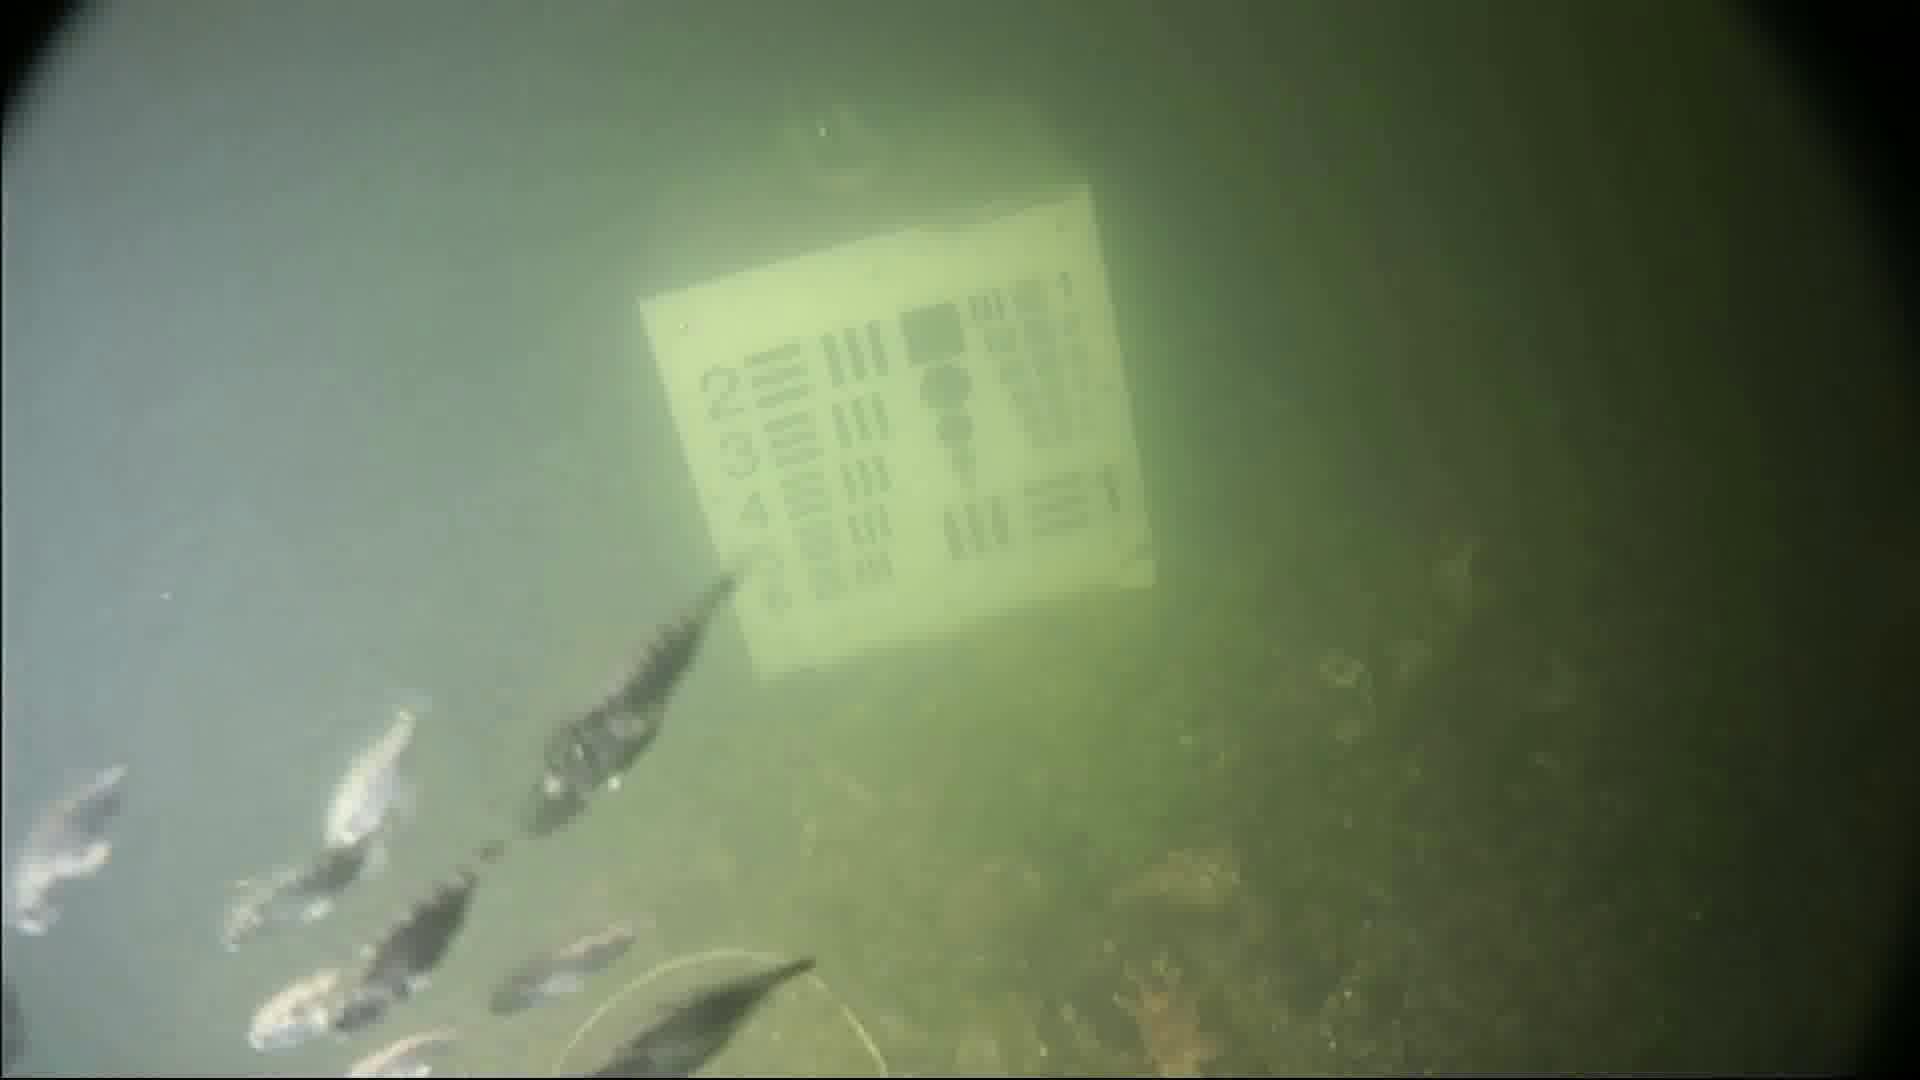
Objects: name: small_fish
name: starfish